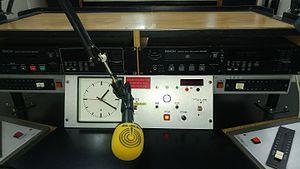
Kol Israel est le service public de radio-diffusion d'Israël, aussi bien nationale qu'internationale.